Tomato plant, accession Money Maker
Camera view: vertical (180 deg); turntable rotation: 90 degrees
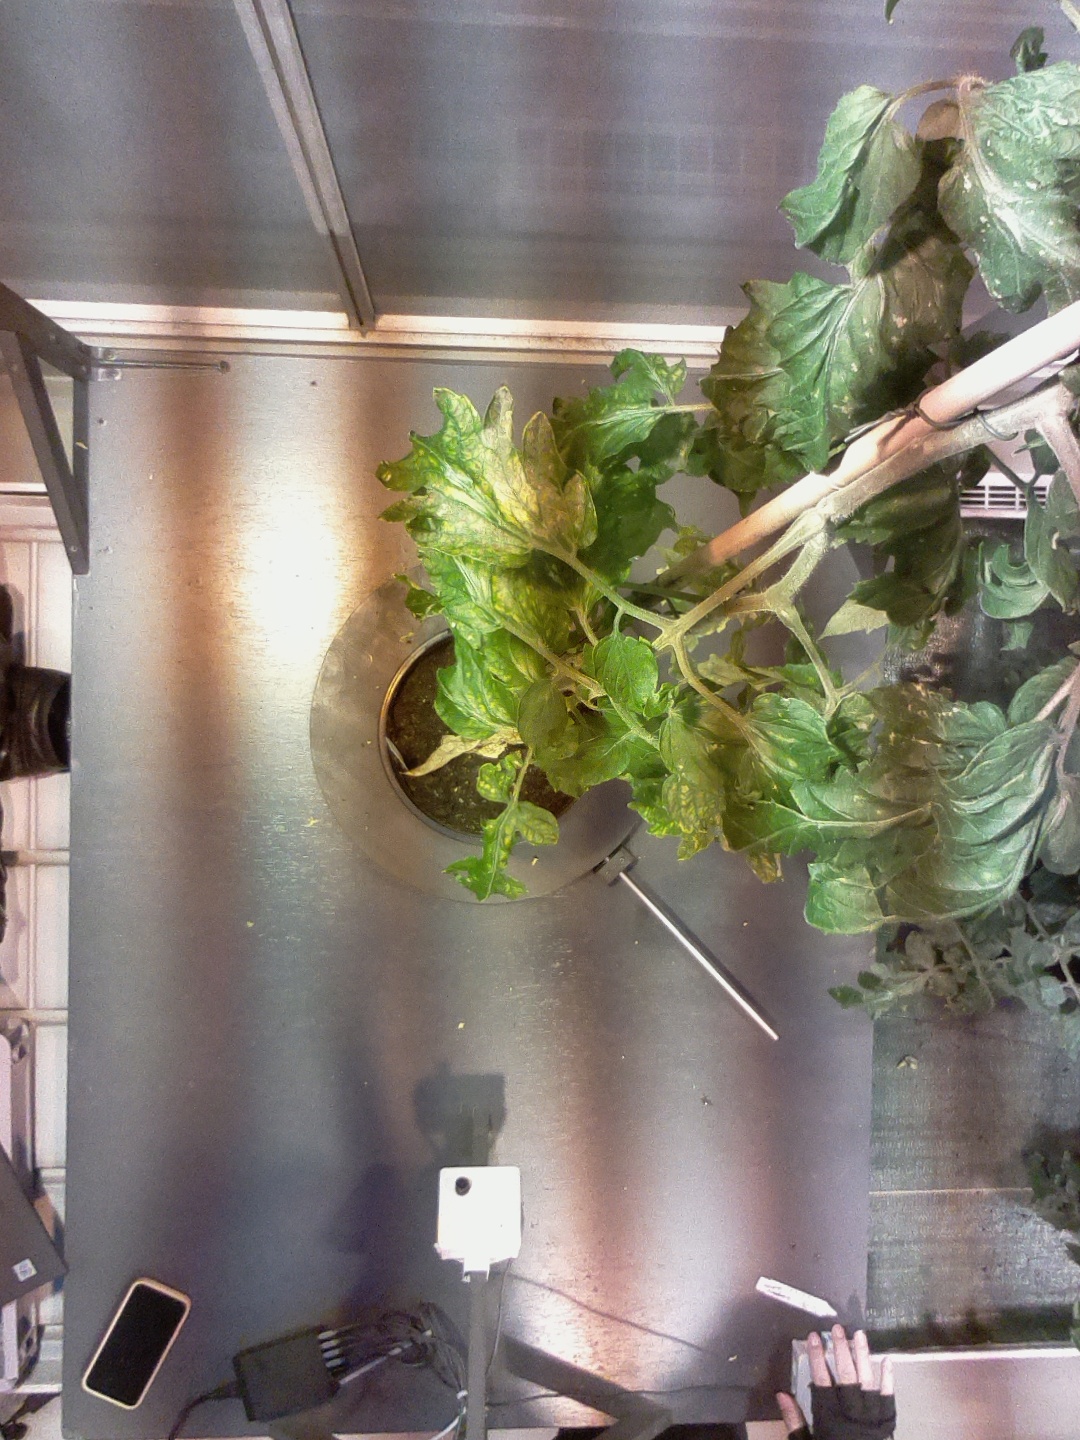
BBCH growth stage 71: 10%-20% of final fruit size